Amatus Lusitanus

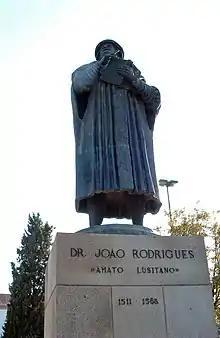
Statue of Amato Lusitano in his hometown Castelo Branco.

Lusitano was born in 1511 in Castelo Branco, Portugal. He was a descendant of a Marrano family called "Chabib" (= "Amatus", "beloved" in Latin), and was brought up in the Jewish faith. After having graduated with honors as M.D. from the University of Salamanca, he was unable to return Portugal for fear of the Inquisition. He went to Antwerp for a time and then traveled through the Netherlands and France, finally settling in Italy. His reputation as one of the most skillful physicians of his time preceded him there, and during his short sojourn at Venice, where he came in contact with the physician and philosopher Jacob Mantino, he attended the niece of Pope Julius III and other distinguished personages.